Akhisar

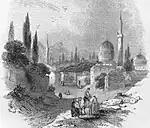
Akhisar in an 1890 engraving

Ancient Akhisar is almost entirely covered by the buildings and streets of the modern town. However, buildings and ruins from ancient times and the Middle Ages can still be seen all over the town. One is very likely to see ancient stones or columnheads in street corners in the older city.